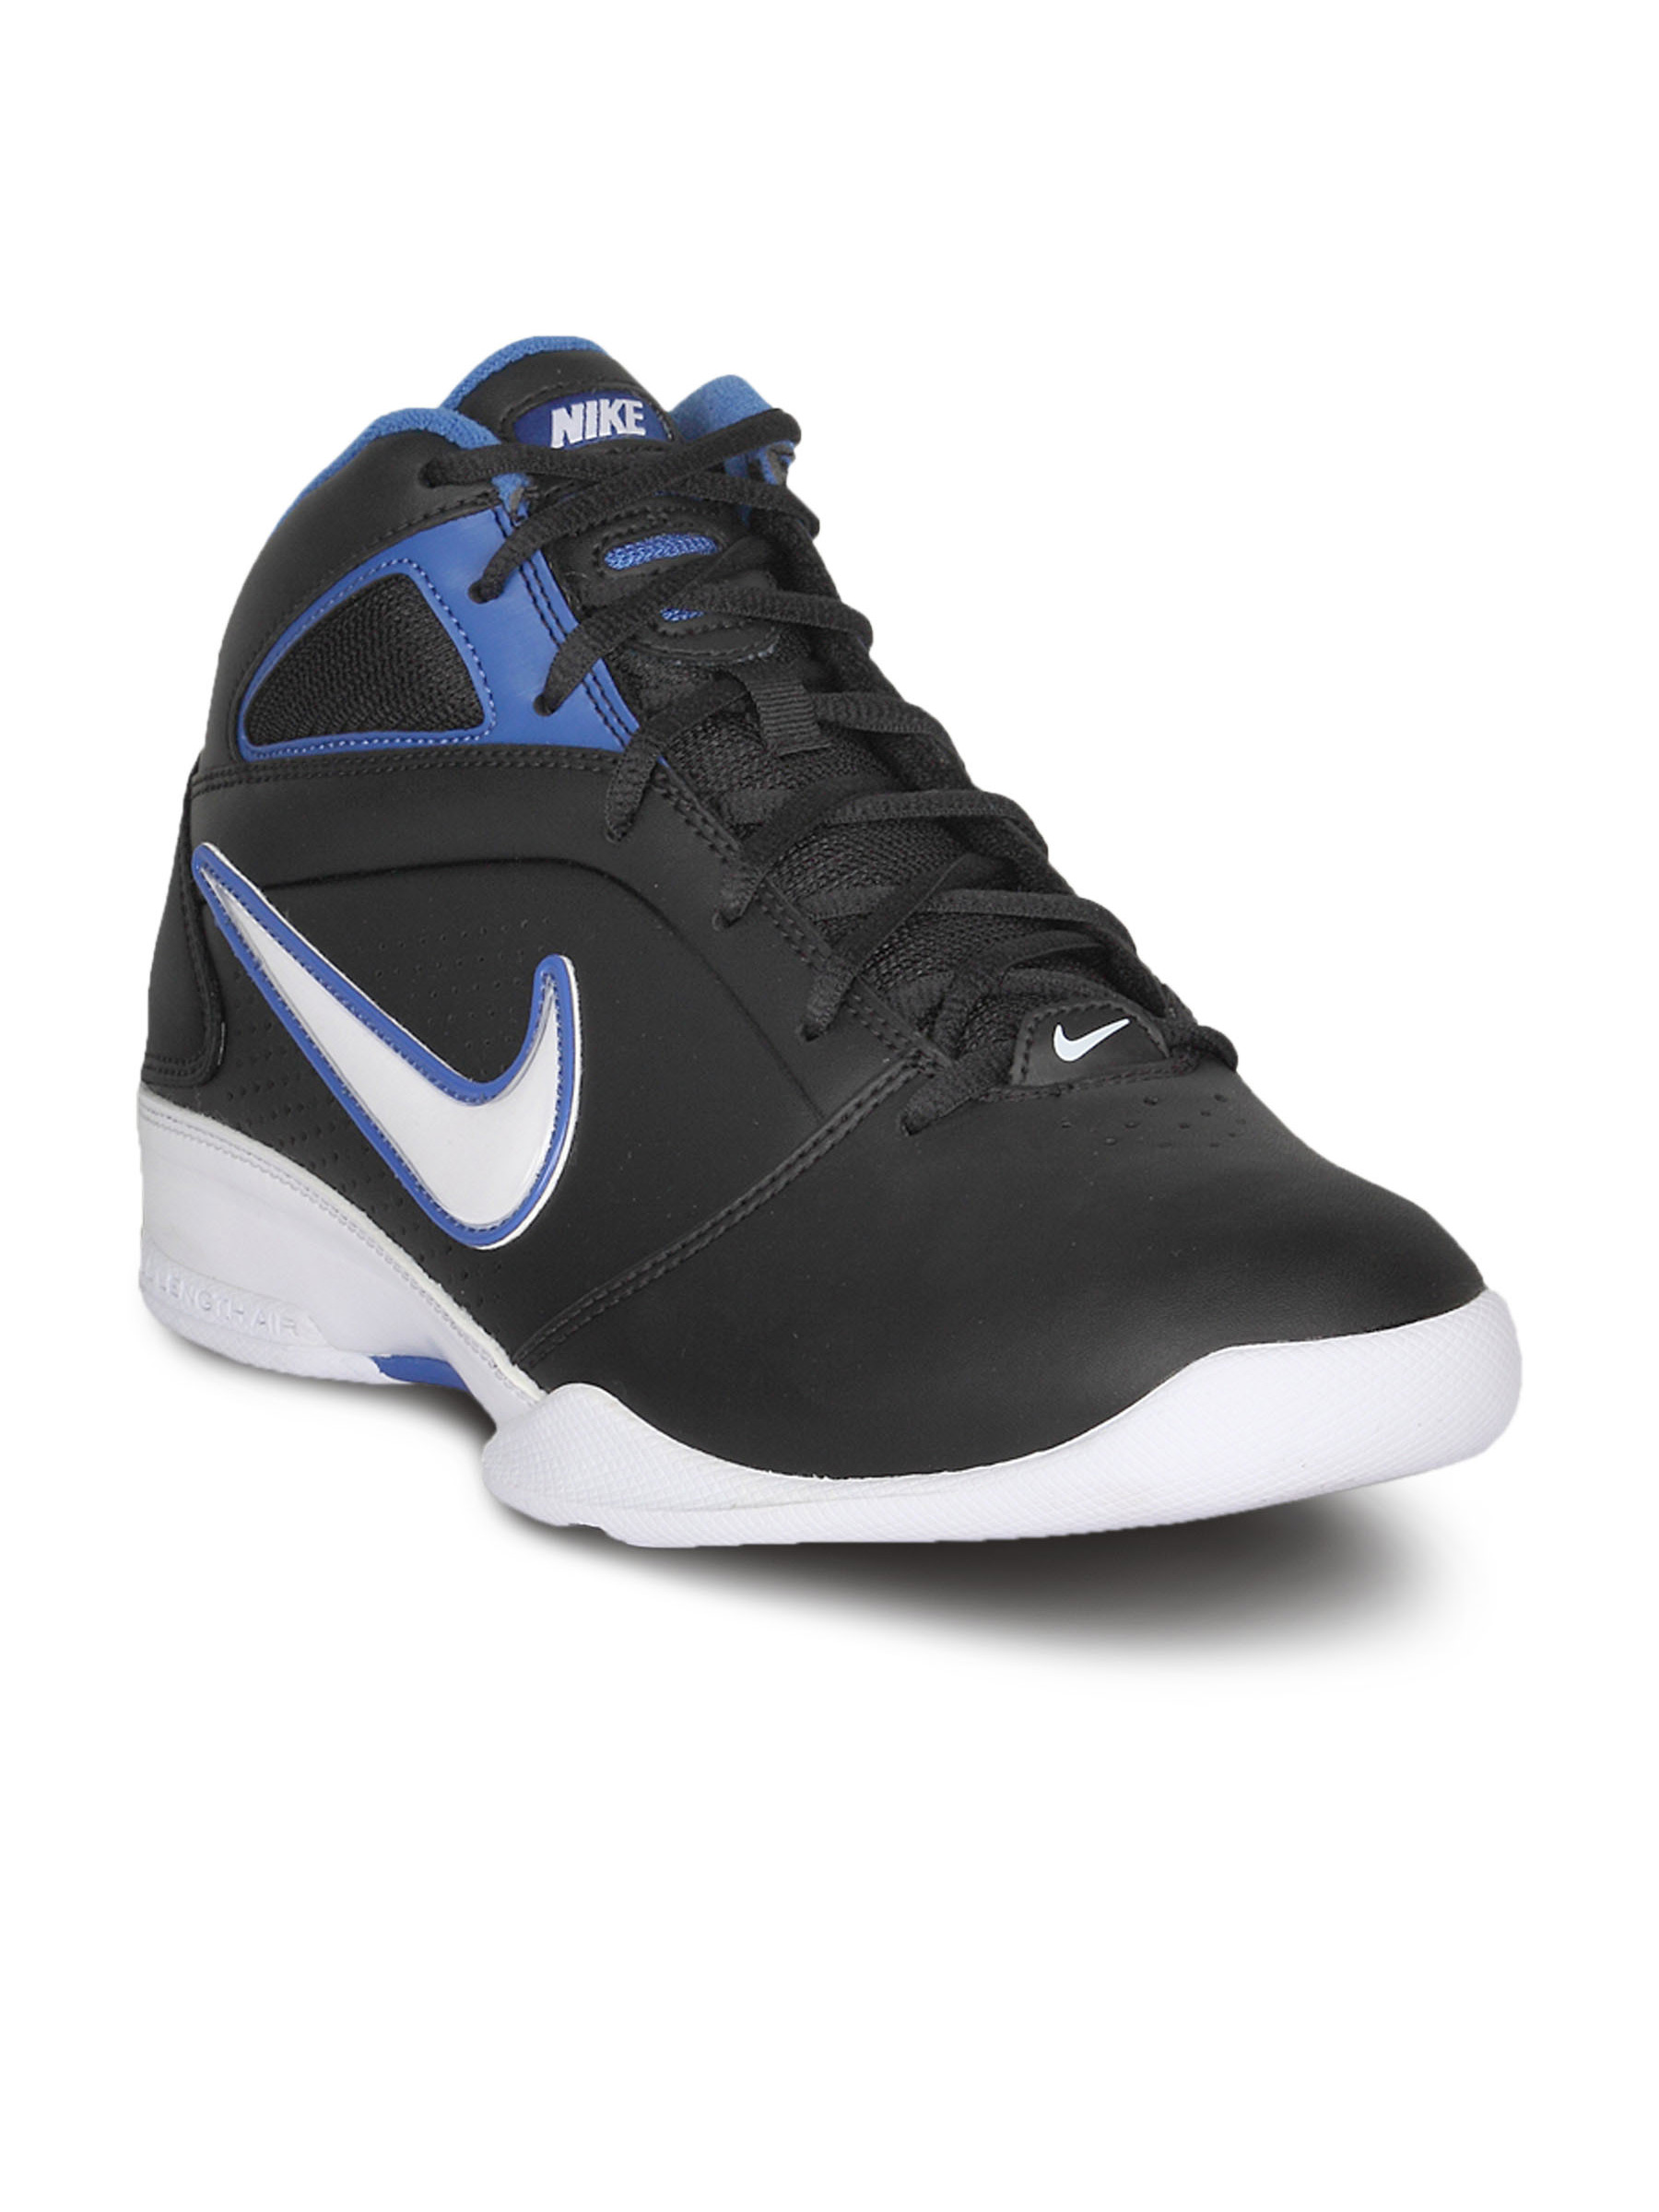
Nike Men's Air Press Sports Shoe
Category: Footwear / Shoes / Sports Shoes
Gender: Men
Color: Black
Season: Summer 2011
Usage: Sports